Josephine Alhanko

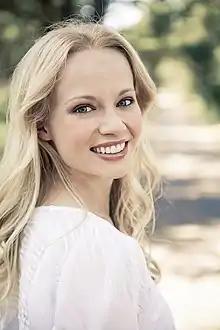

Josephine Elisabeth Larissa Alhanko (born 24 April 1981) is a Swedish actress and beauty pageant titleholder who won Miss Sweden 2006 and represented her country at Miss Universe 2006 where she placed Top 20. She is a niece of the ballet dancer, Anneli Alhanko.